Oceaneering International

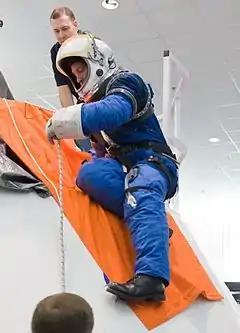
Image of early Constellation Space Suit prototype – February 2010

On August 2, 2006, NASA announced it would issue a Request for Proposal (RFP) for the design, development, certification, production and sustaining engineering of the Constellation Space Suit to meet the needs of the Constellation Program. On June 11, 2008, NASA awarded a USD$745 million contract to Oceaneering for the creation and manufacture of this new space suit.